Amédée Dumontpallier

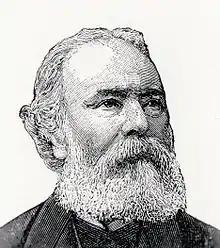
Amédée Dumontpallier

Victor Alphonse Amédée Dumontpallier (8 March 1826, Honfleur – 13 January 1899, Paris) was a French gynecologist best known for his studies of hypnotism and metalloscopy (metallotherapy).